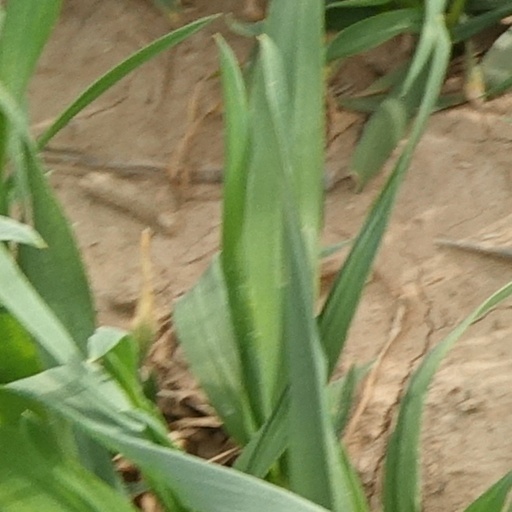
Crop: wheat